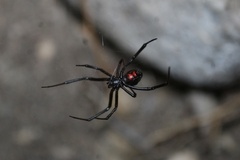
Species: Lactrodectus_hesperus